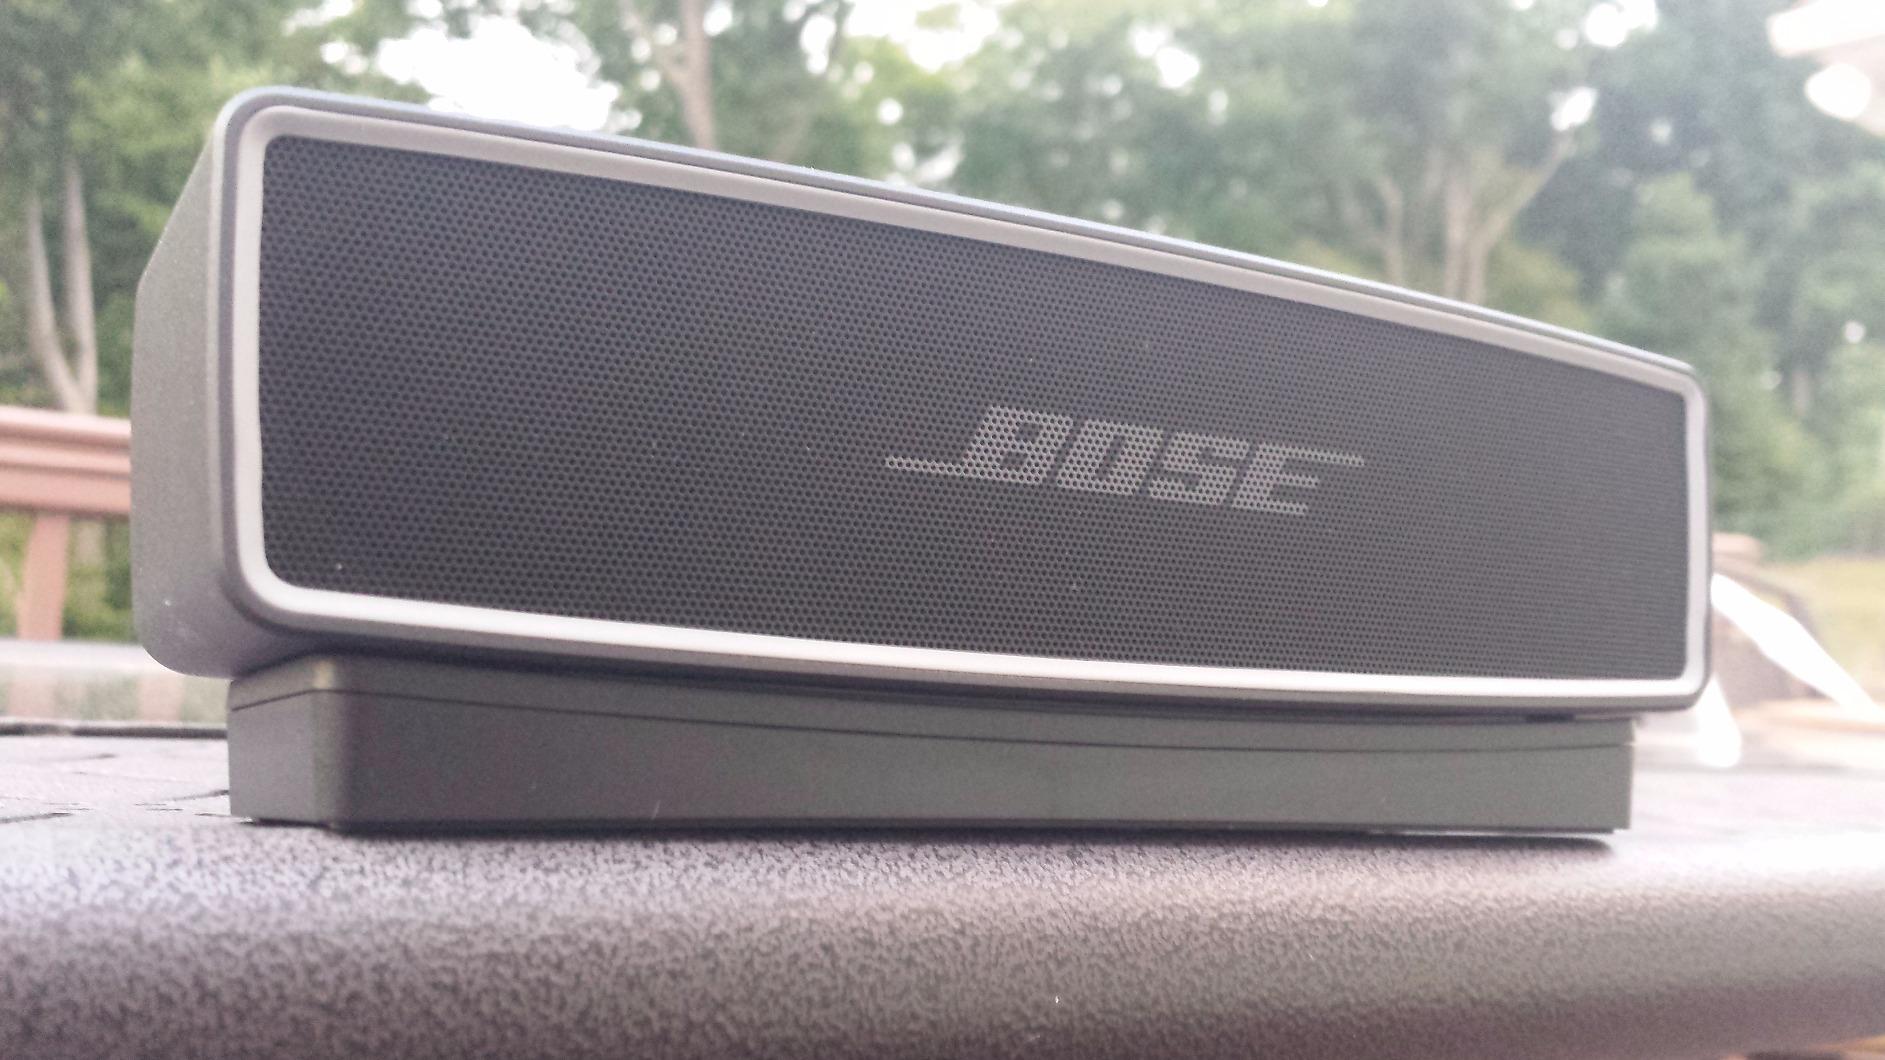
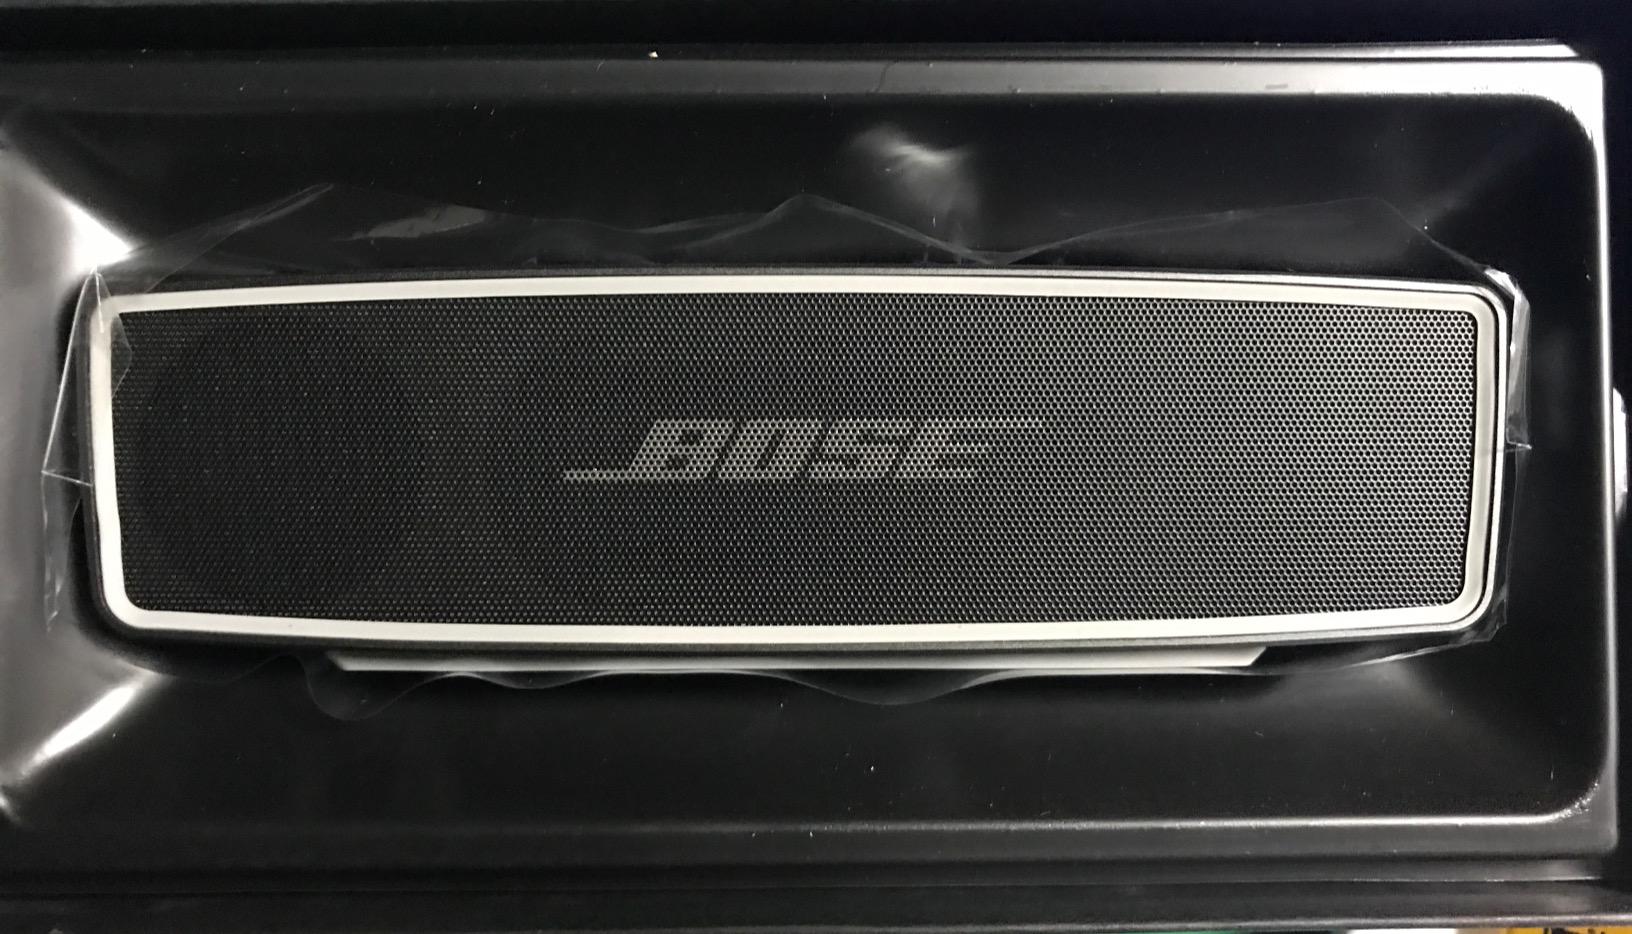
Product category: speaker
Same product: yes